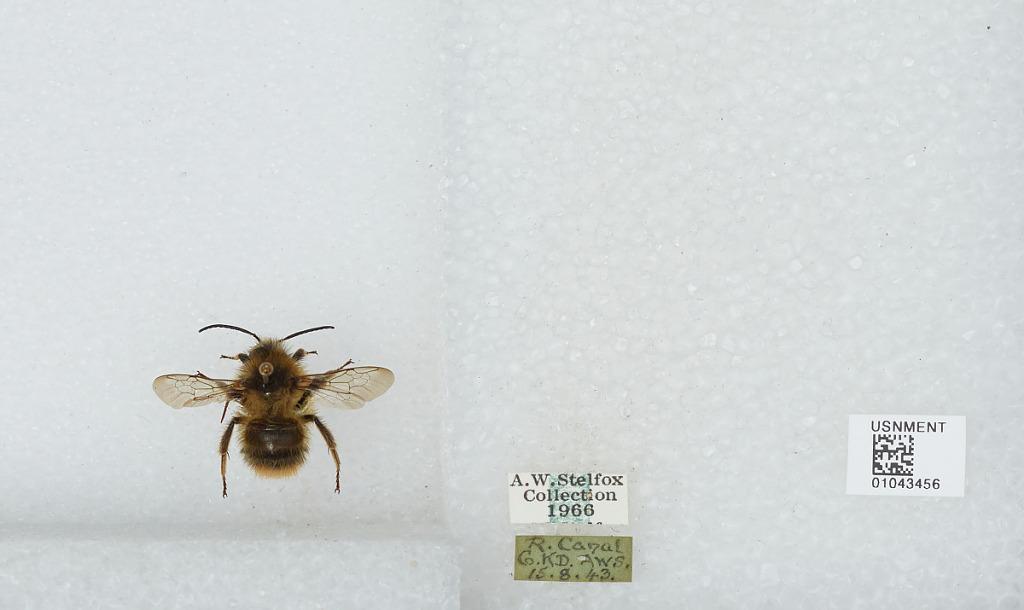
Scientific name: Bombus sp.
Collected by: A. Stelfox
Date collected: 1943-8-15
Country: Ireland
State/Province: Kildare
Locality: Royal Canal
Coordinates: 53.3742, -6.5294